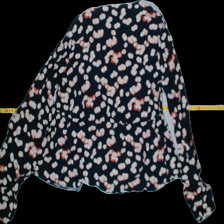
View: back
Type: Blouse
Category: Ladies
Brand: Not Applicable
Colors: Multicolor
Material: 100%viscose
Pattern: Floral print
Size: S
Trend: No trend
Stains: No
Price range: <50
Recommended usage: Export